Ussuriysk

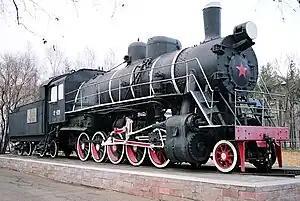
Steam Locomotive YeL 629 in Ussuriysk

The Intercession Church at #80A Chicherina St. was built in 1914. It is the only religious building in the krai that has been kept without any reconstruction since 1917 and is used for its original purpose.